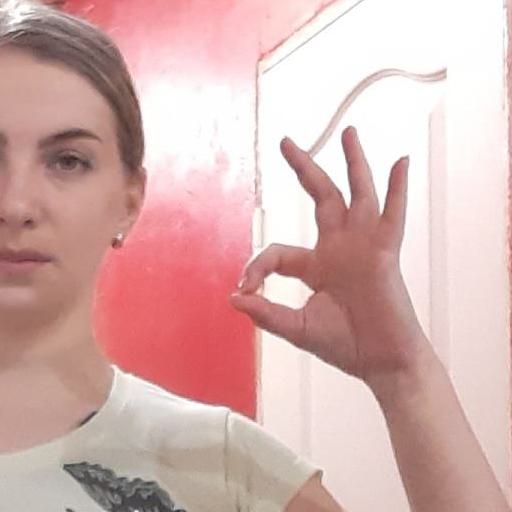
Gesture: ok